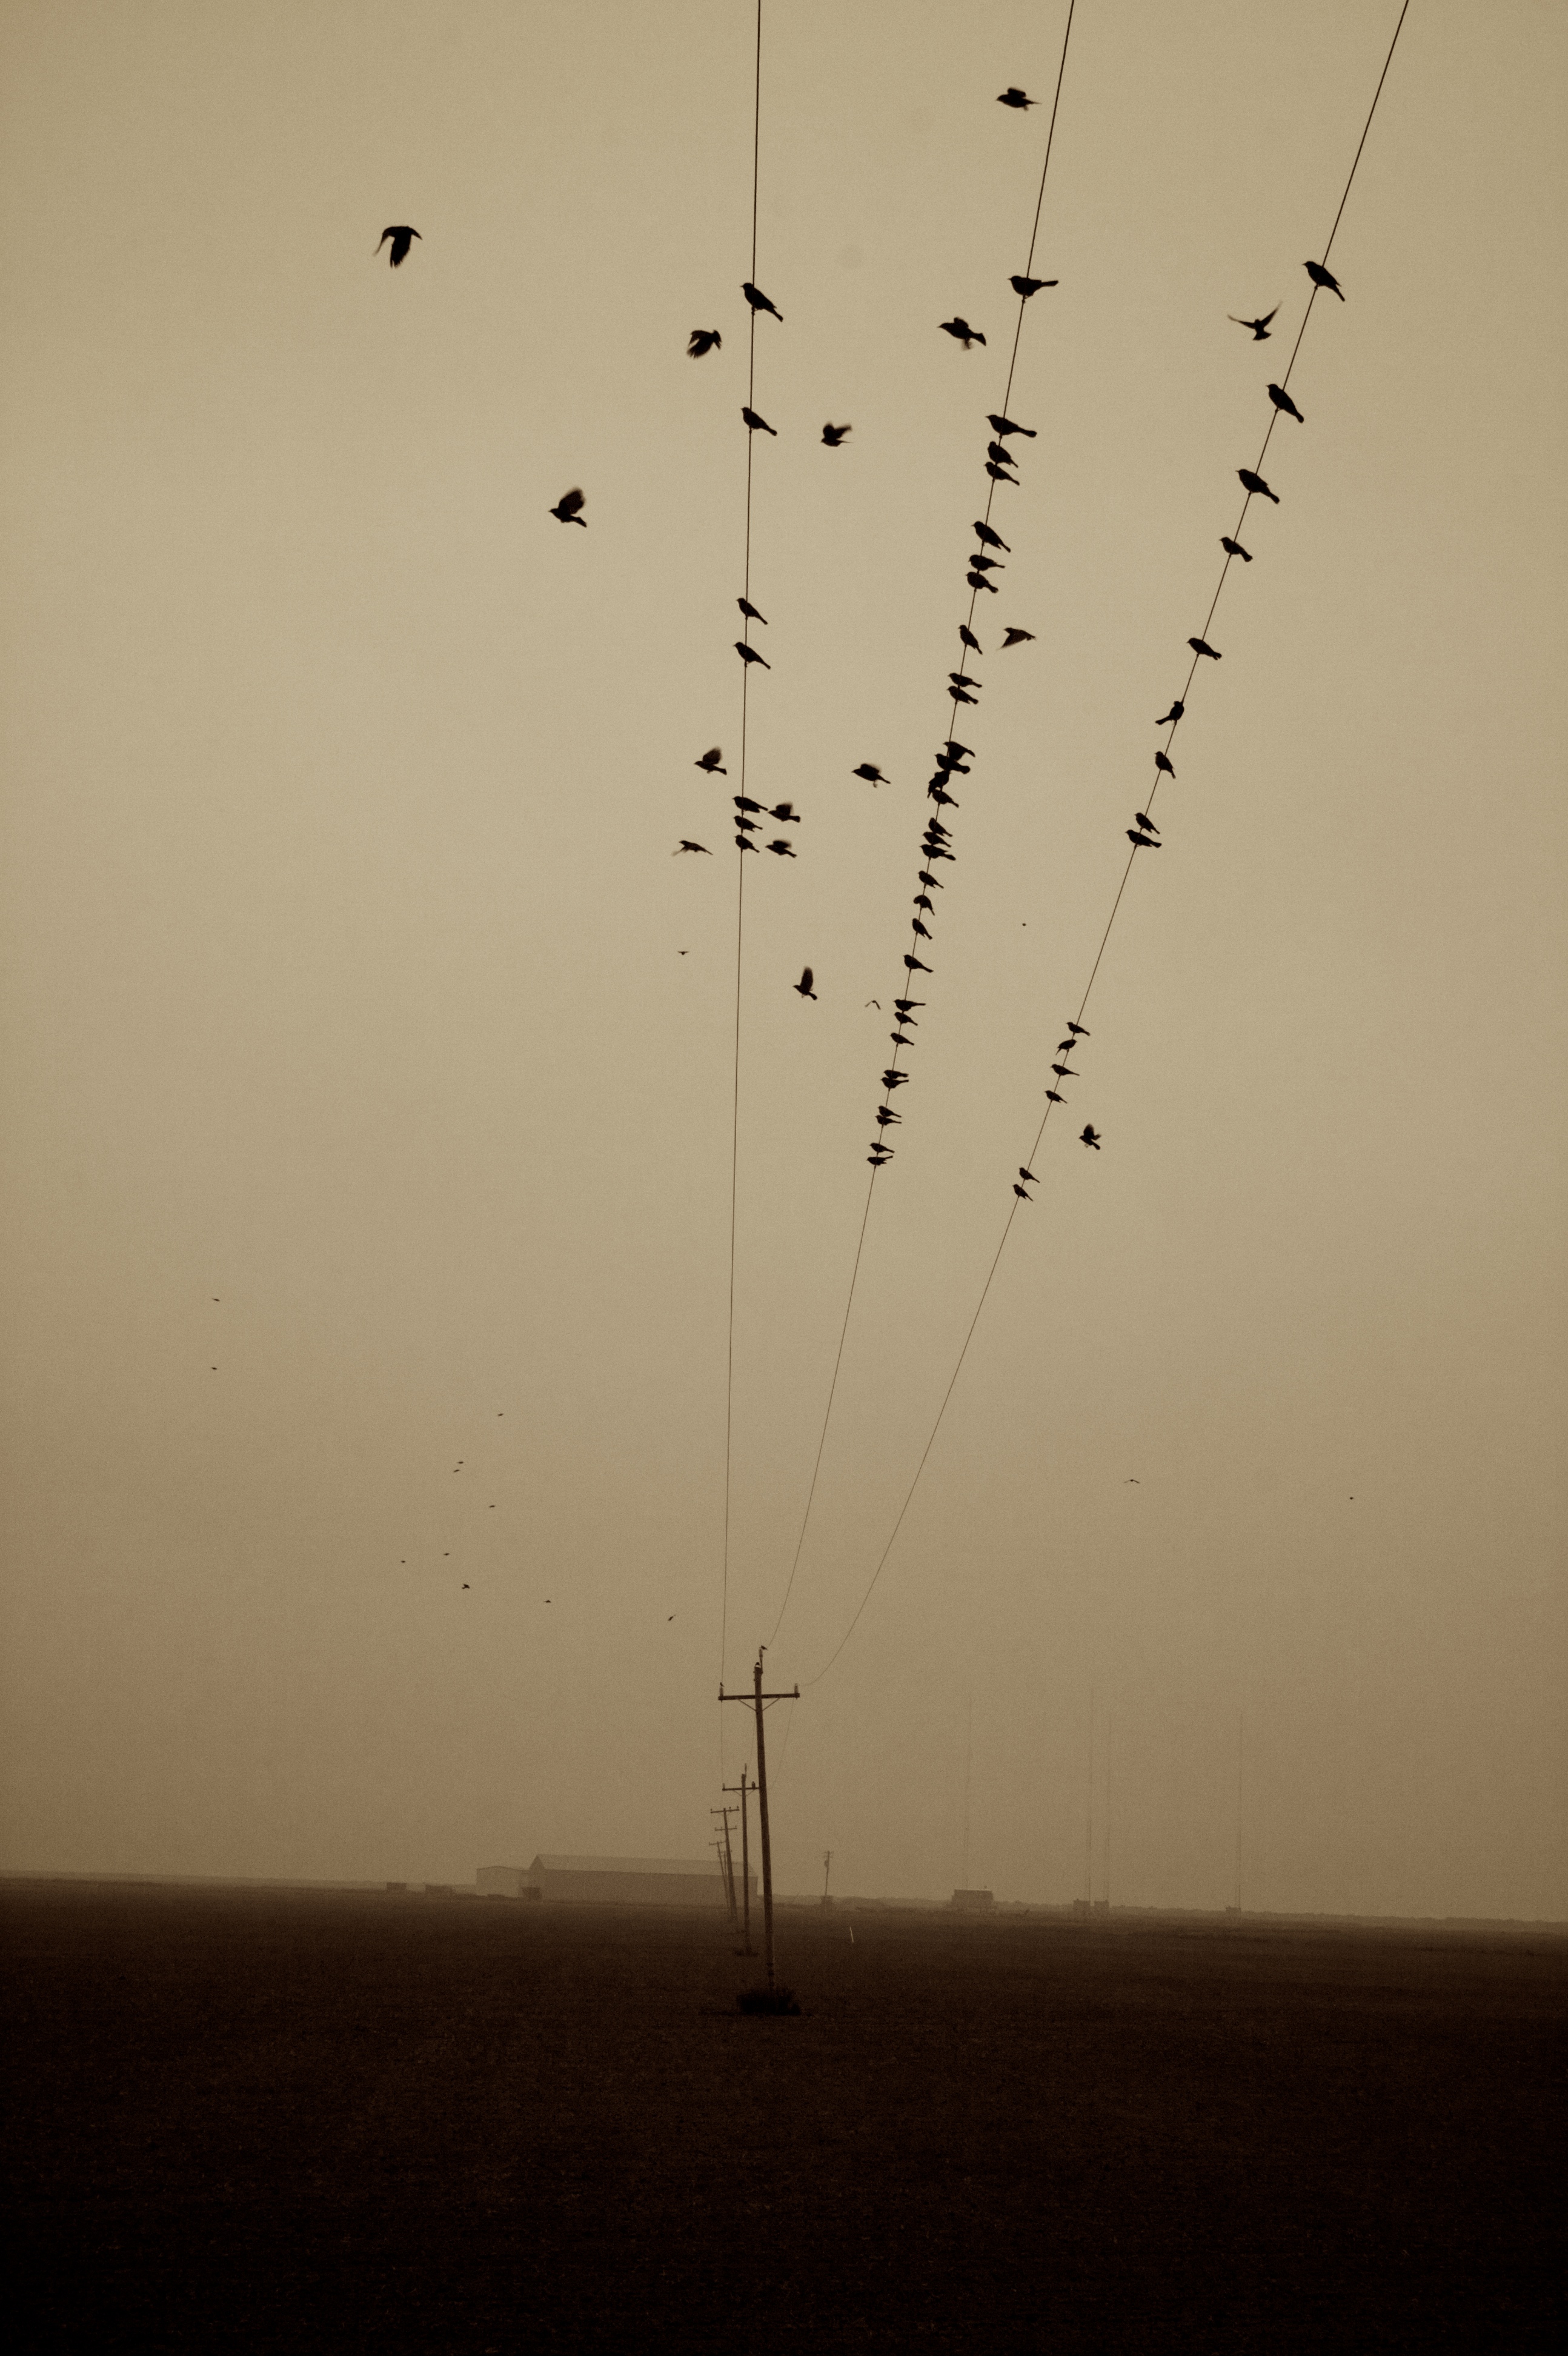
bird, light, field, morning, flock, line, sepia, telephonepole, blackbird, shape, redwingedblackbird, atmospheric phenomenon, atmosphere of earth